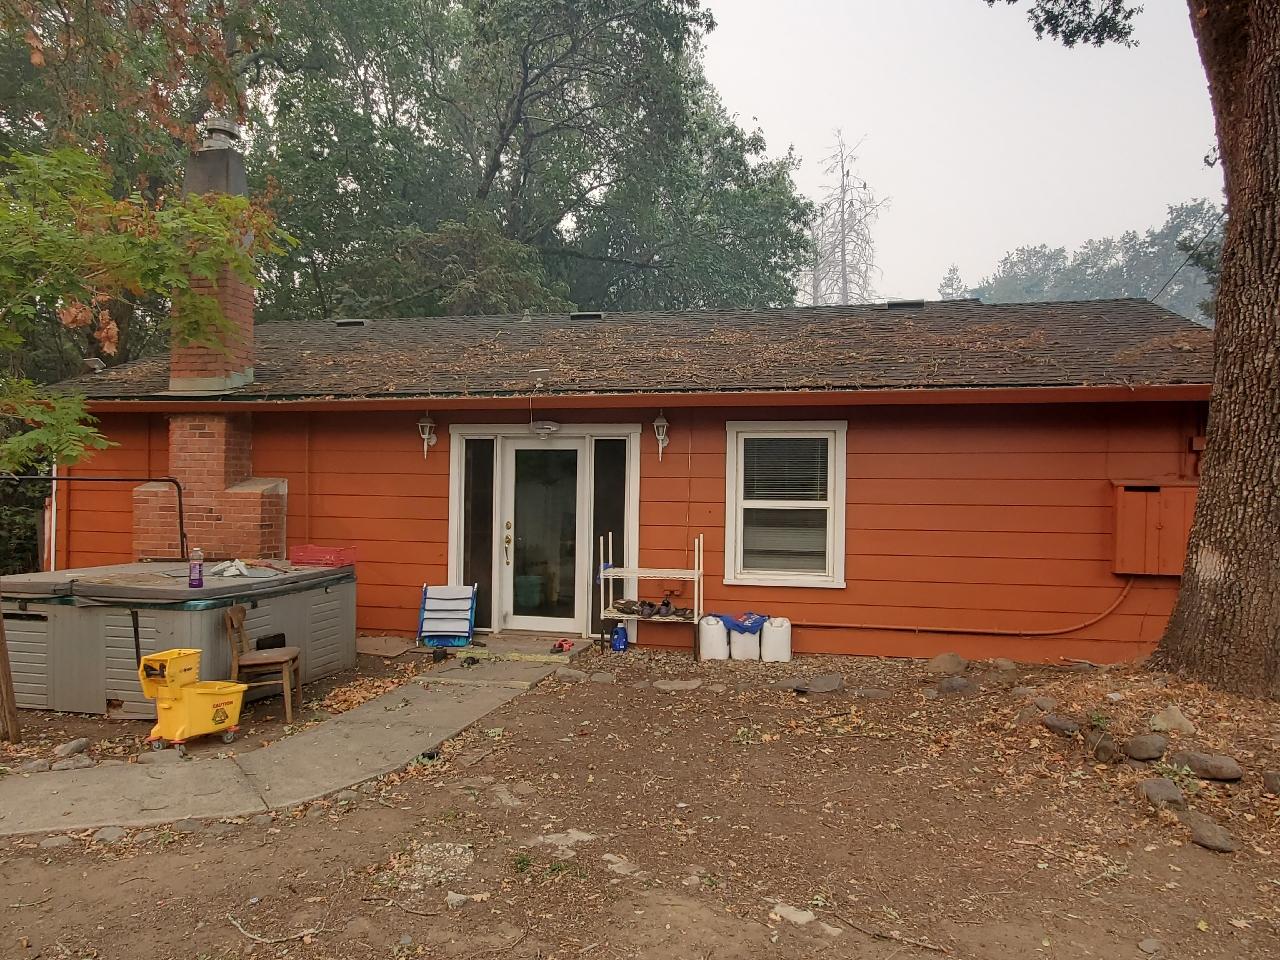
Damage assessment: no_damage